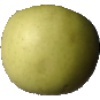
Label: Apple Golden 3